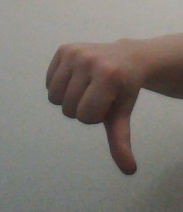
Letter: waw